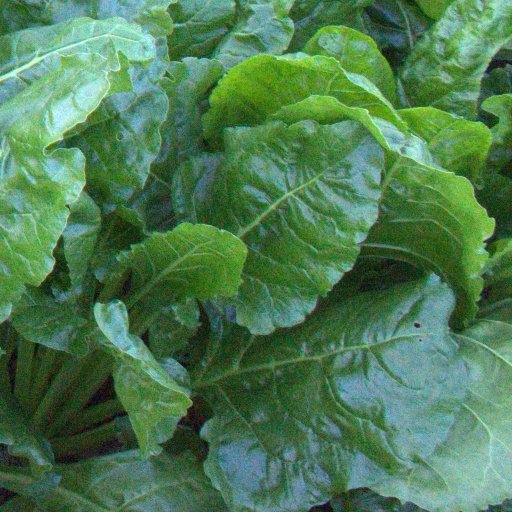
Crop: sugar beet